Last battle of Bismarck

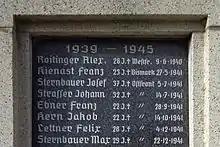
War memorial in Neuhofen im Innkreis also commemorating Franz Kienast, who died aged 23 in the sinking of the "Bismarck"

"Dorsetshire" and "Maori" picked up 85 and 25 survivors respectively. At 11:40 a lookout on the "Dorsetshire" thought he spotted a periscope and the rescue effort was abandoned whilst hundreds of "Bismarck"s survivors were still in the water. While the British cruiser "Dorsetshire" was busy rescuing survivors from the water, Midshipman Joe Brooks jumped over the side to help wounded Germans scramble up his ship's side. One German sailor had lost both arms and was hanging onto a rope with his teeth; Brooks tried to save him but failed. Brooks was nearly left behind when the U-boat alarm was given and the "Dorsetshire" began to pull away while he was still in the water, but he was thrown a line by his shipmates and was pulled aboard. After the battle, the British warships returned to the United Kingdom with 109 "Bismarck" survivors, as one survivor (Gerhard Lüttich) had died of his wounds the day after his rescue and was buried at sea on 28 May 1941 with full military honours by the crew of HMS "Dorsetshire". That evening at 19:30, picked up three survivors from a dinghy (Herzog, Höntzsch, and Manthey) and the following day at 22:45 the German weather ship picked up two survivors from a raft (Lorenzen and Maus). The neutral Spanish heavy cruiser also arrived at the sinking scene but did not find survivors. Out of a crew of over 2,200 men, only 114 survived.